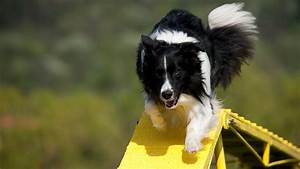
Label: dog